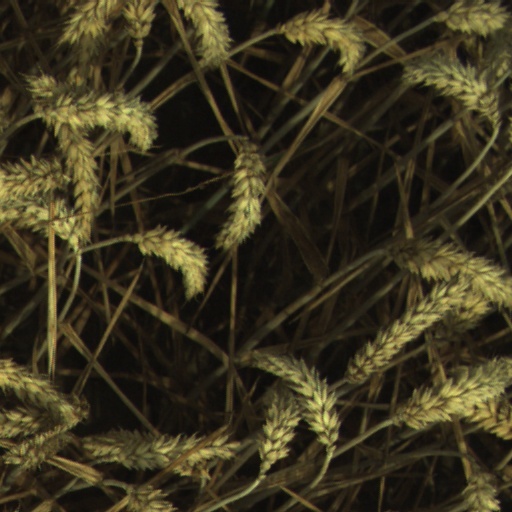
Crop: wheat